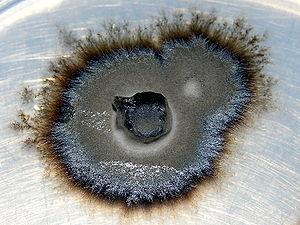
Une mycorhize est le résultat de l'association symbiotique, appelée mycorhization, entre des champignons et les racines des plantes. La mycorhize est une composante majeure de l'édaphon et de la rhizosphère.